Answer in natural language. How many Paintings are visible in the scene? Choose between the following options: 5, 4, 2, 0 or 3
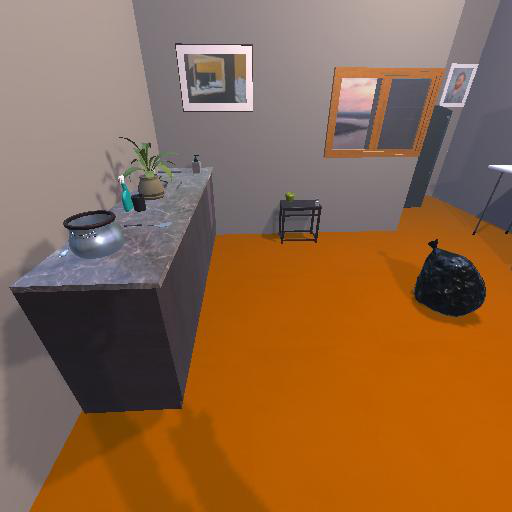
<answer>2</answer>